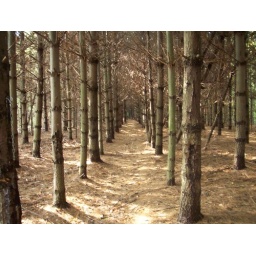
Tons of pine trees planted in rows